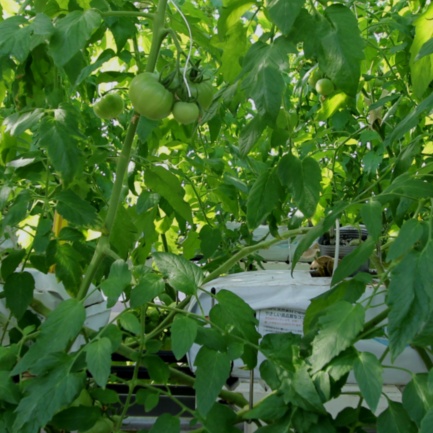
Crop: tomato